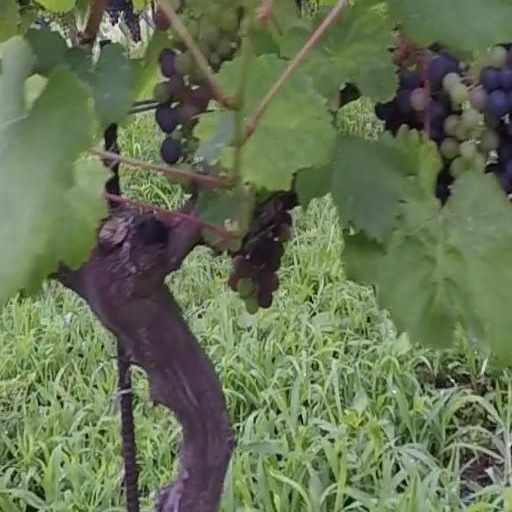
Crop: grape